Answer in natural language. Consider the 3D positions of the objects in the scene and not just the 2D positions in the image. Is the centerpoint of  Doorway (highlighted by a blue box) at a higher height than orange colour basketball on a court (highlighted by a green box)? Choose between the following options: yes or no
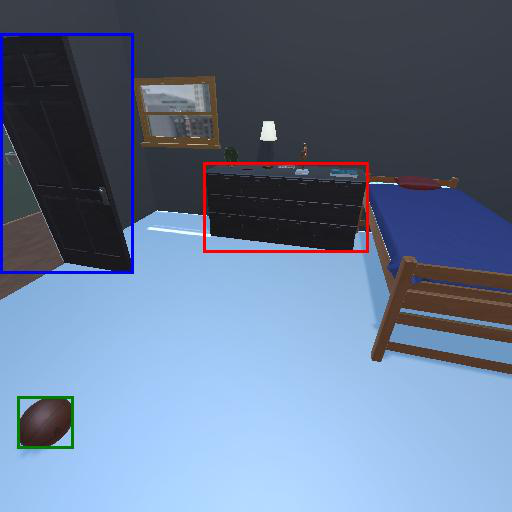
<answer>no</answer>